Kappa-carbide

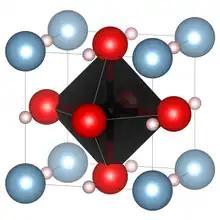
FeAlC κ-carbide with interstitial sites that can be occupied by H atoms

κ-carbides are typically found as precipitates in high-performance steels. A common example is the TRIPLEX steel with the generic composition FeMnAlC containing 18-28 % manganese, 9-12 % aluminium and 0.7-1.2 % carbon (in mass %). It is a high-strength, low-density steel consisting of austenitic γ– solid solution, nano size κ-carbides and α– ferrite. Other similar steels are known for their high ductility. κ-carbides are usually formed from areas enriched in carbon through spinodal decomposition and are key determinants of the properties of these steels. The low density is e.g. obtained after a hot rolling post-process. Upon cooling, different domains of austenite and ferrite are formed and κ-carbides form at the boundaries of these domains. Continuing the cooling process leads to a phase transition of austenite to ferrite and the κ-carbides are released as a result of an eutectoid transformation in form of a precipitate.